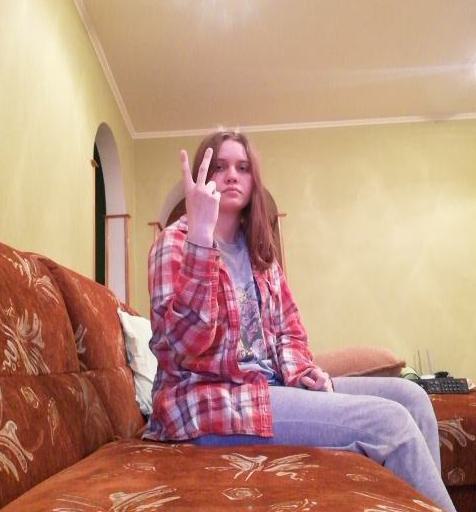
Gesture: peace_inverted